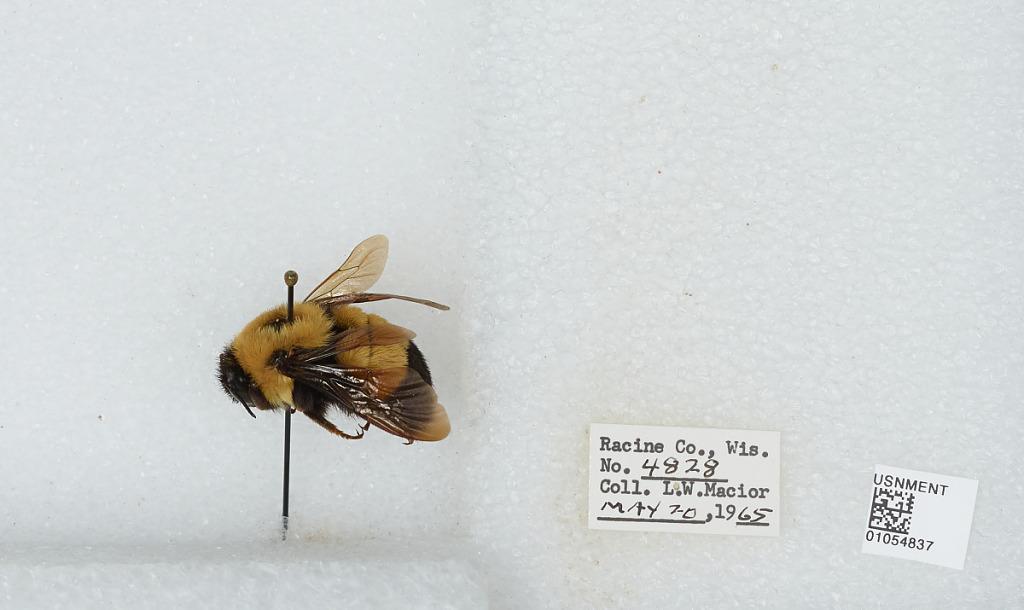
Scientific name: Bombus (Bombus) affinis Cresson
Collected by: L. Macior
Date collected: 1965-5-20
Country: United States
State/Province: Wisconsin
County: Racine
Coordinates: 42.78, -87.76